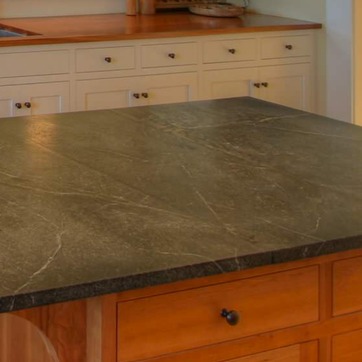
Material: polishedstone